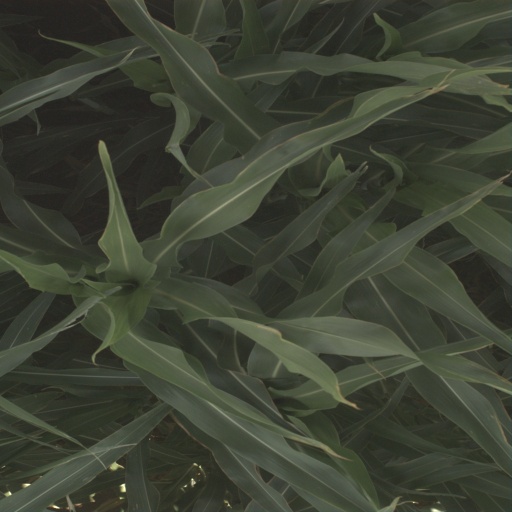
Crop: sorghum